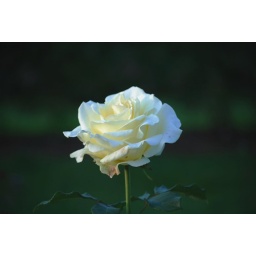
A white rose in Elizabeth Park-248-B